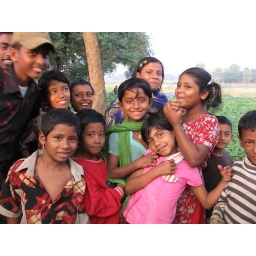
the little girl in pink is called Brishti, which is Bangla for &amp;quot;rain&amp;quot;.